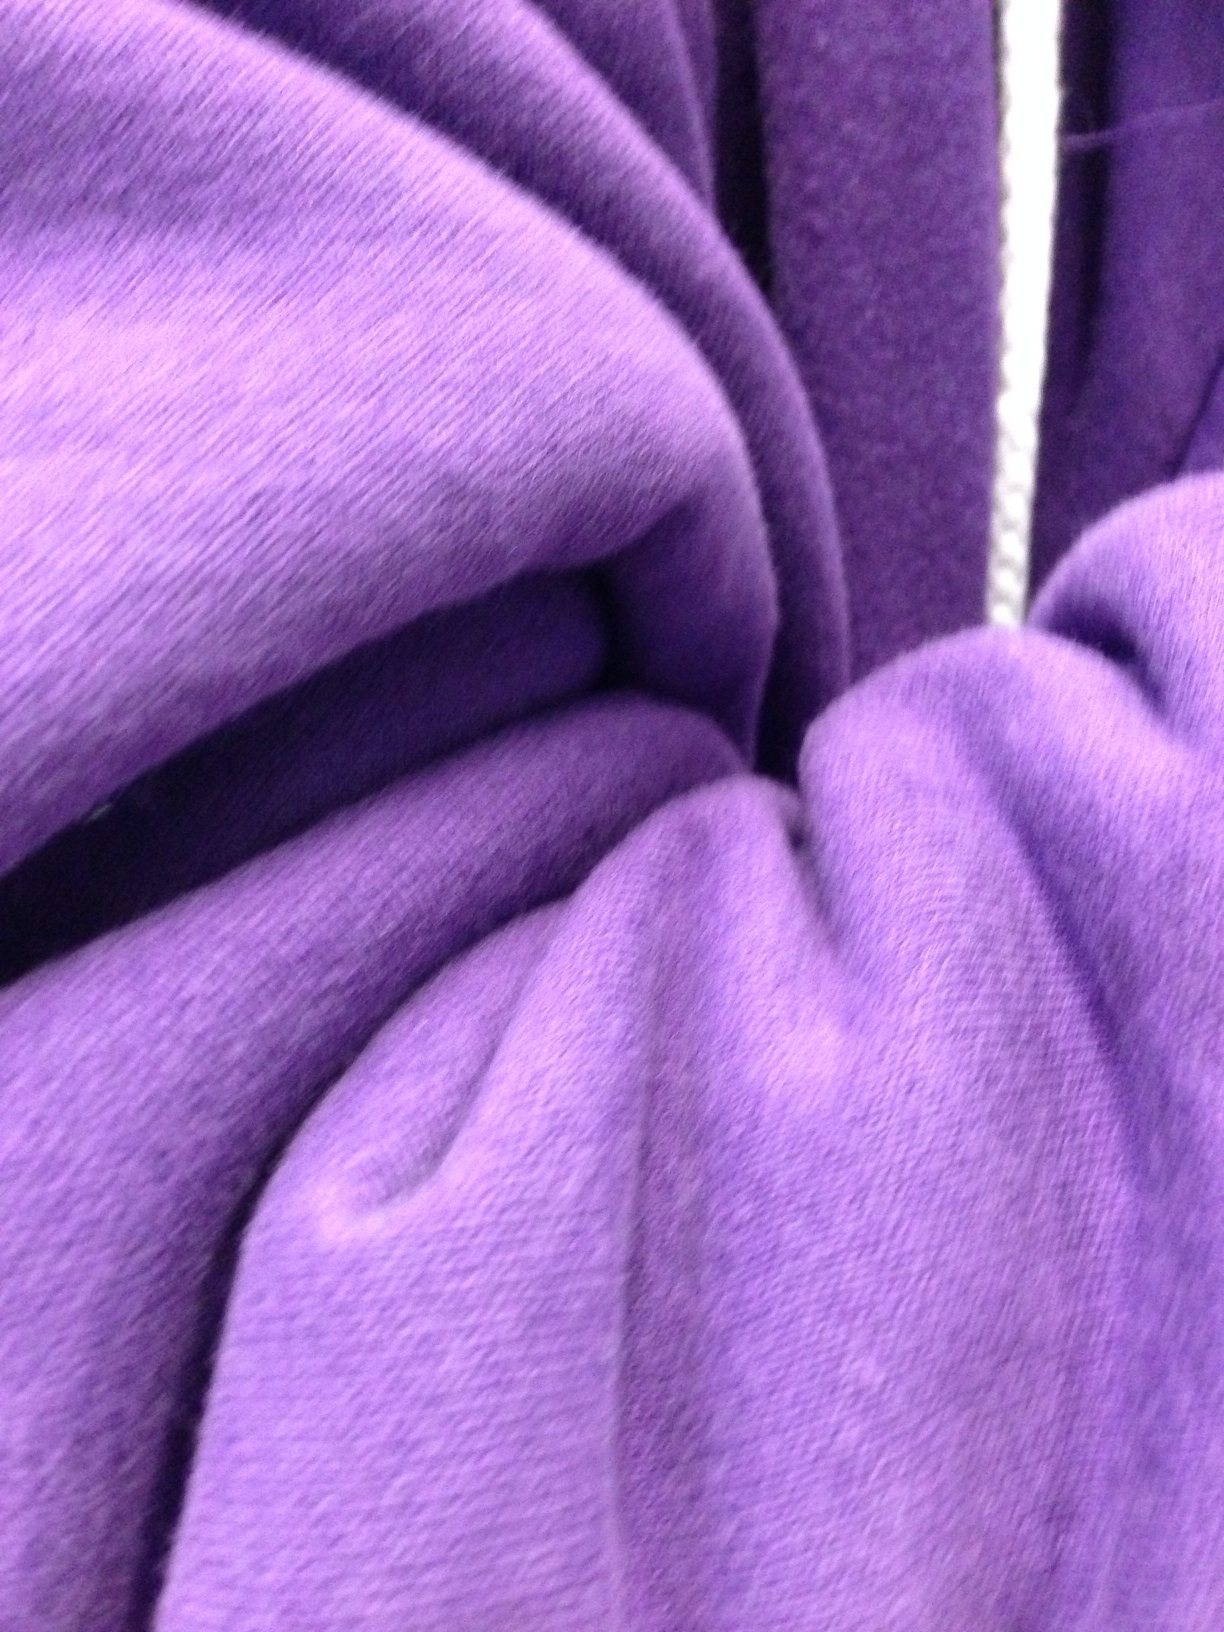Question: What color is this?
Answer: purple